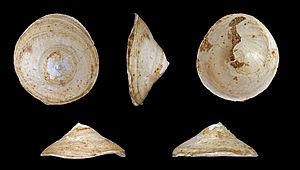
Les calyptréidés sont une famille de l'ordre des Littorinimorpha dont la coquille a un dernier tour important, un large péristome, et ressemble aux patellidés.
Les Neotaenioglossa sont un ordre de mollusques prosobranches de la classe des gastéropodes.
Calyptraea est un genre de mollusques gastéropodes appartenant à la famille des Calyptraeidae. L'espèce-type est Calyptraea chinensis.